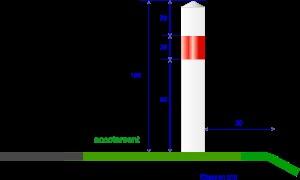
La balise d’intersection est une balise routière, codée J3 en France, qui matérialise une intersection, généralement hors agglomération, quel que soit le régime de priorité établi.